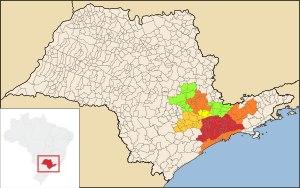
La région métropolitaine de São Paulo, en portugais região metropolitana de São Paulo ou Grande São Paulo, réunit 39 municipalités de l'État de São Paulo constituant une conurbation. Elle englobe plus de 20 millions d'habitants, c'est la troisième plus grande aire urbaine du monde.